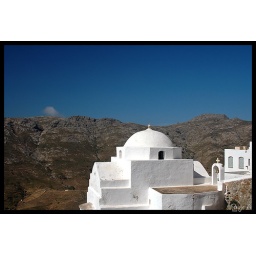
I miss the warm clear blue skies of the Greek Islands...can't wait to return in May!